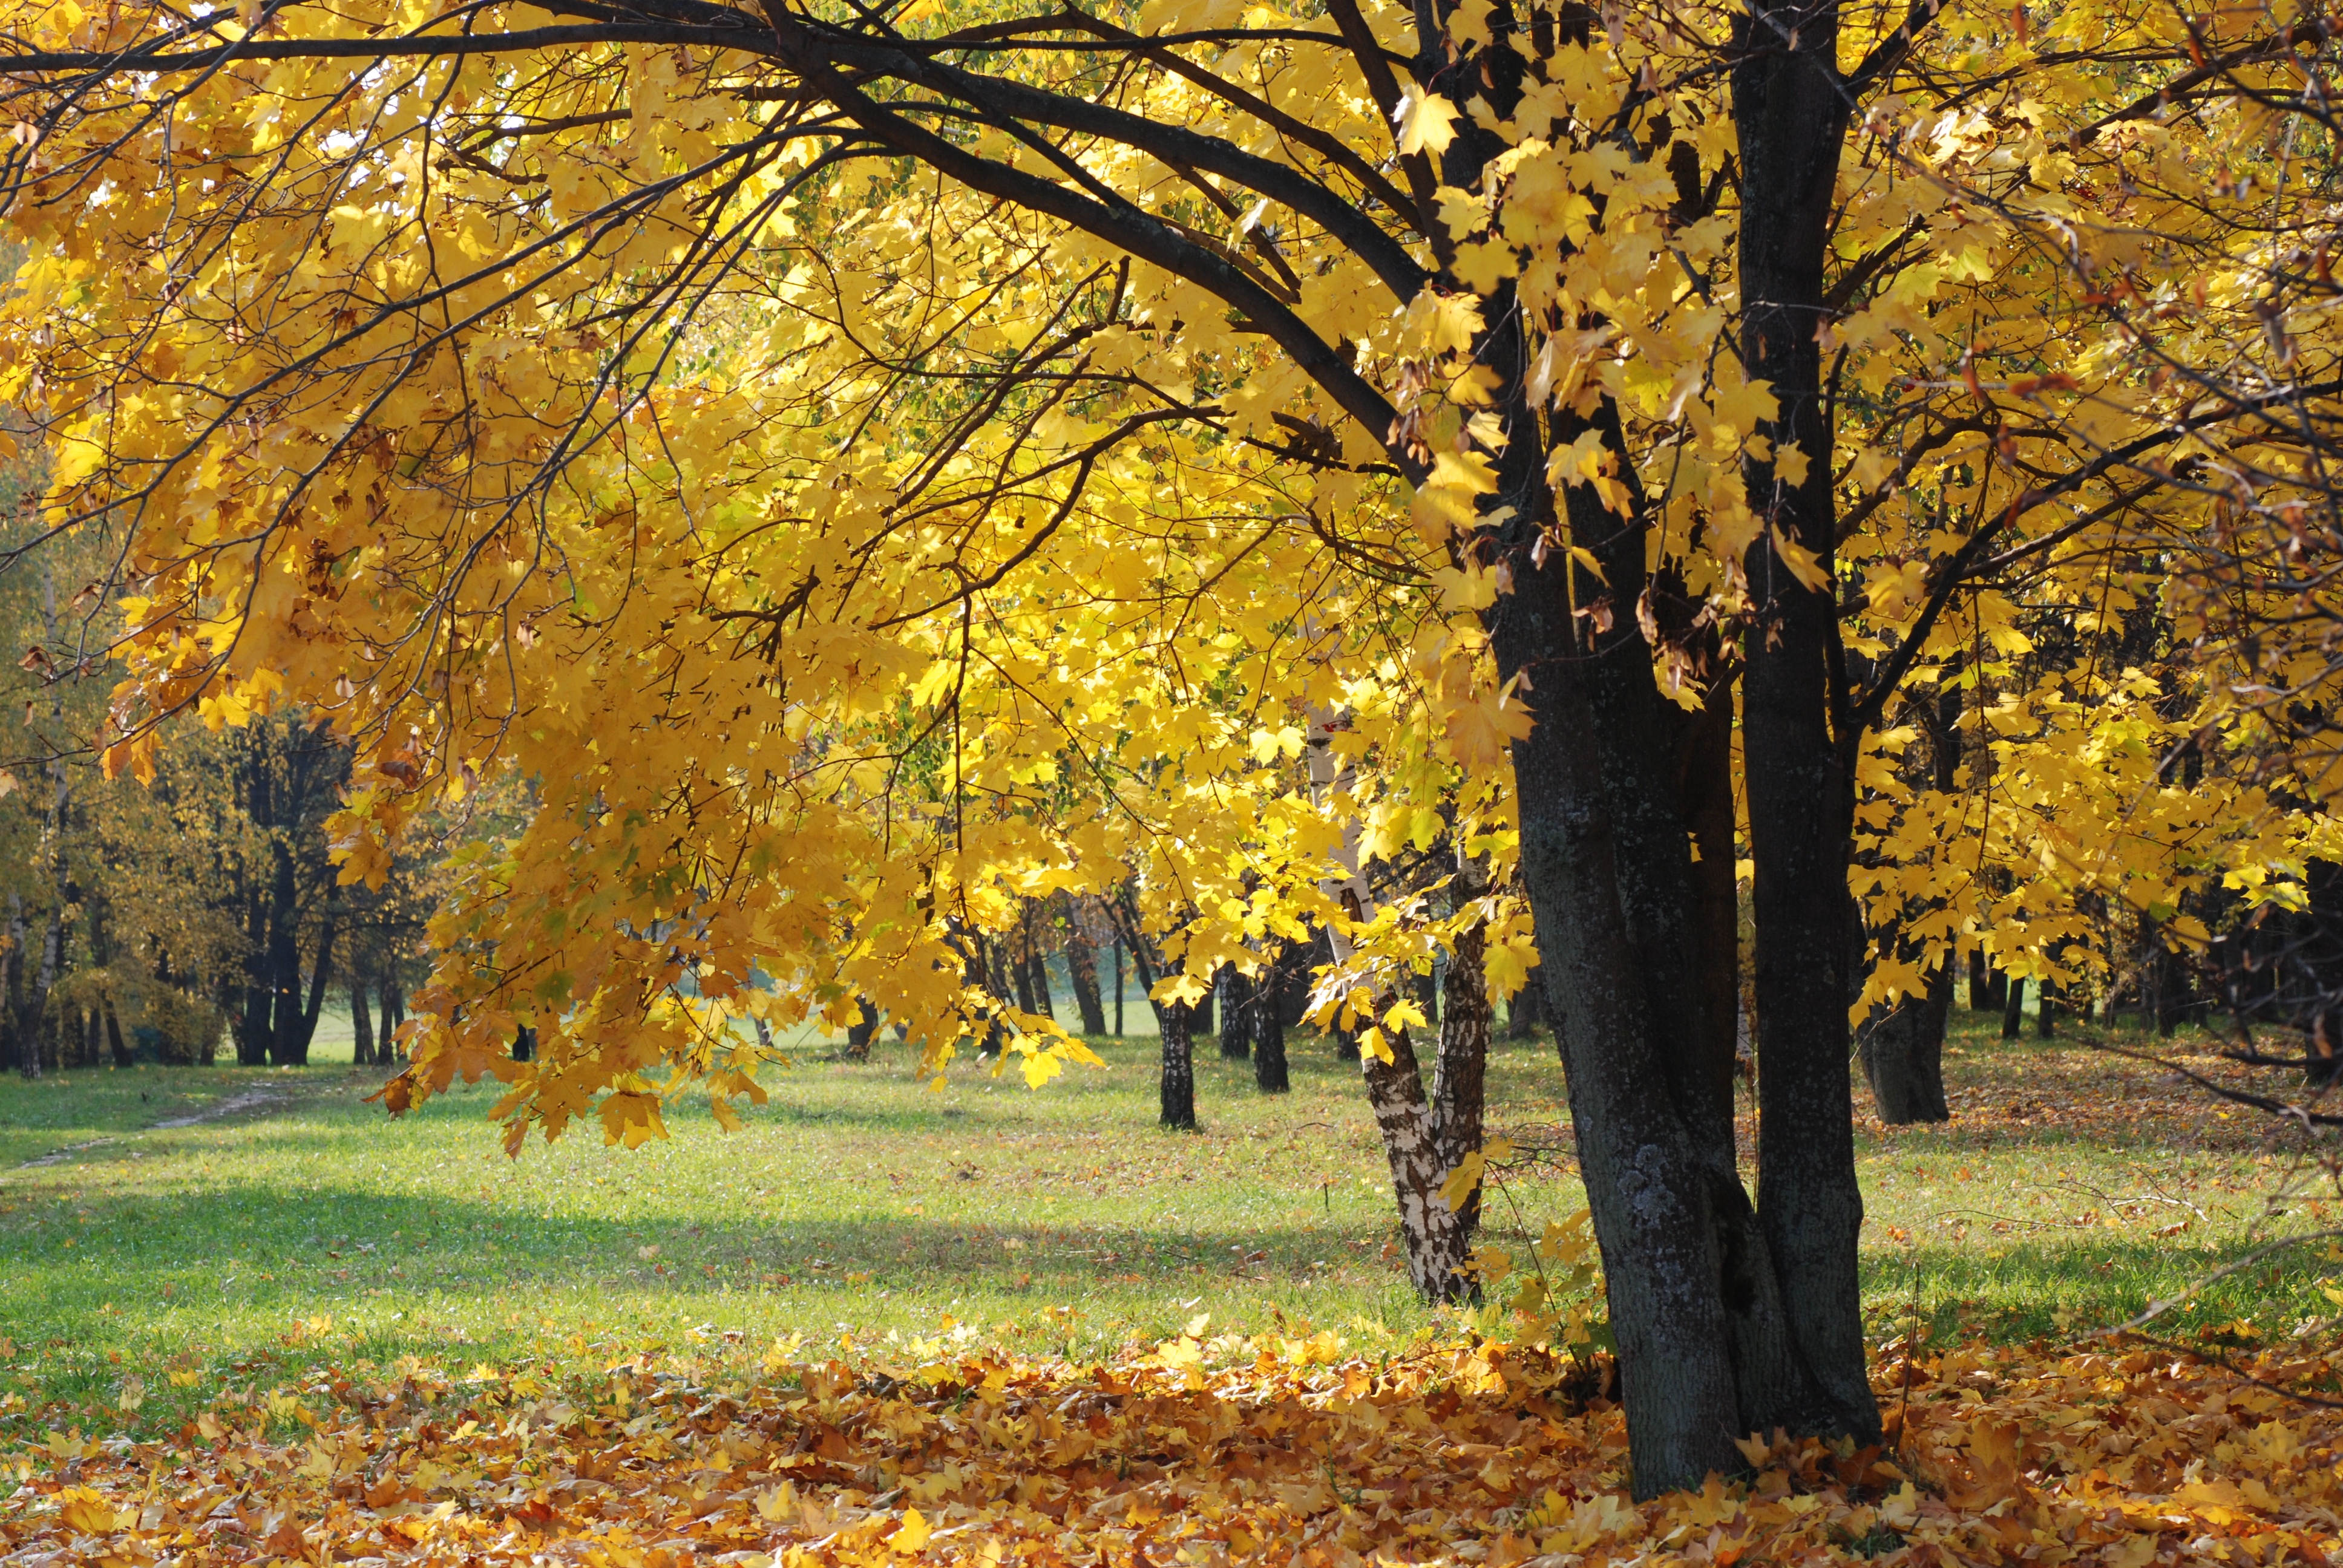
tree, branch, plant, sunlight, leaf, autumn, park, nikon, season, cool image, deciduous, 50, grove, tamron, moscow, russia, woodland, d80, moskau, nikond80, moscou, flowering plant, maidenhair tree, woody plant